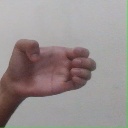
अक्षर: ख